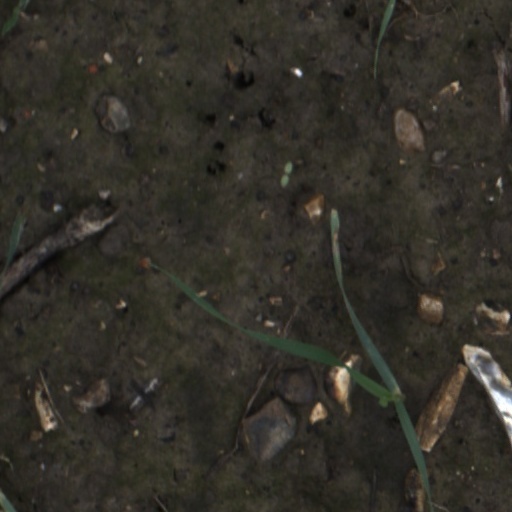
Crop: wheat